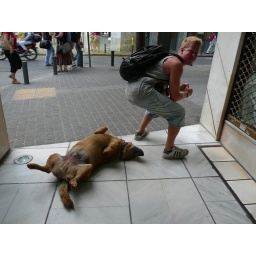
This was a dog i met several times in Athens. Every time i saw him, he was sleeping in this position.